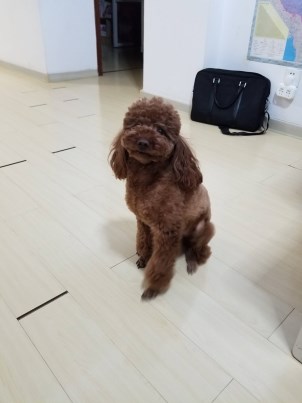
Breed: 7449-n000128-teddy